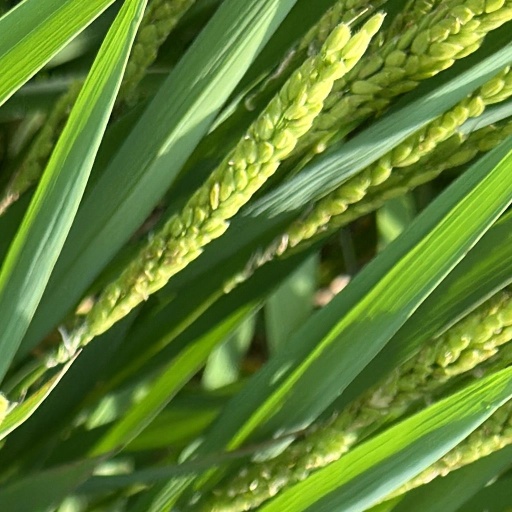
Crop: rice